Balkans campaign (World War II)

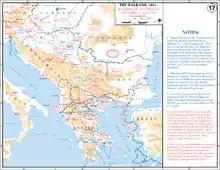
Axis advances in the Balkans in April 1941.

The Italian invasion of Greece lasted from 28 October 1940 to 30 April 1941. Italian forces invaded Greece and made limited gains. But soon the Greeks counter-attacked and the Italians were driven back to the Albanian border. In this period the United Kingdom was supporting the Greeks with the Royal Air Force, but the arrival of British and Commonwealth ground troops in Greece was delayed due to operations in North Africa. The Italians spent much of the winter stabilizing a line which left them in control of only about two-thirds of Albania. A much anticipated Italian offensive in March 1941 resulted in few territorial gains. Germany, led by Adolf Hitler, intervened in April and invaded Greece after the successful invasion of Yugoslavia. Meanwhile the Italian 9th and 11th armies began to pursue the retreating Greek units back to the mainland. Although the Greek units fought the Italians as rearguards and delaying their advance as possibile. On 23 April. Greece officially surrendered both to Italy and Germany.